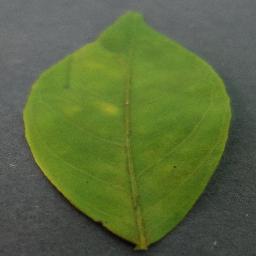
Label: Orange___Haunglongbing_(Citrus_greening)